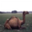
Label: camel